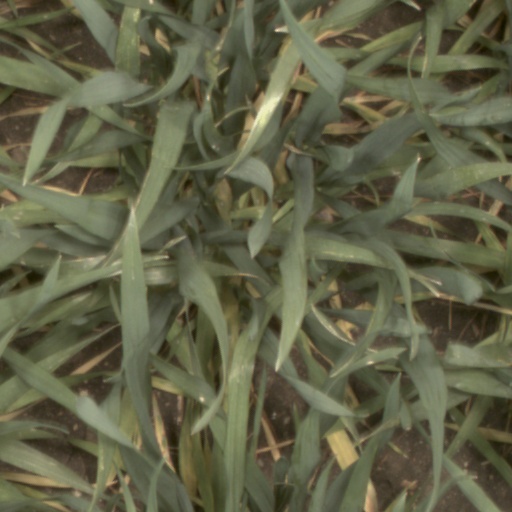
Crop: wheat